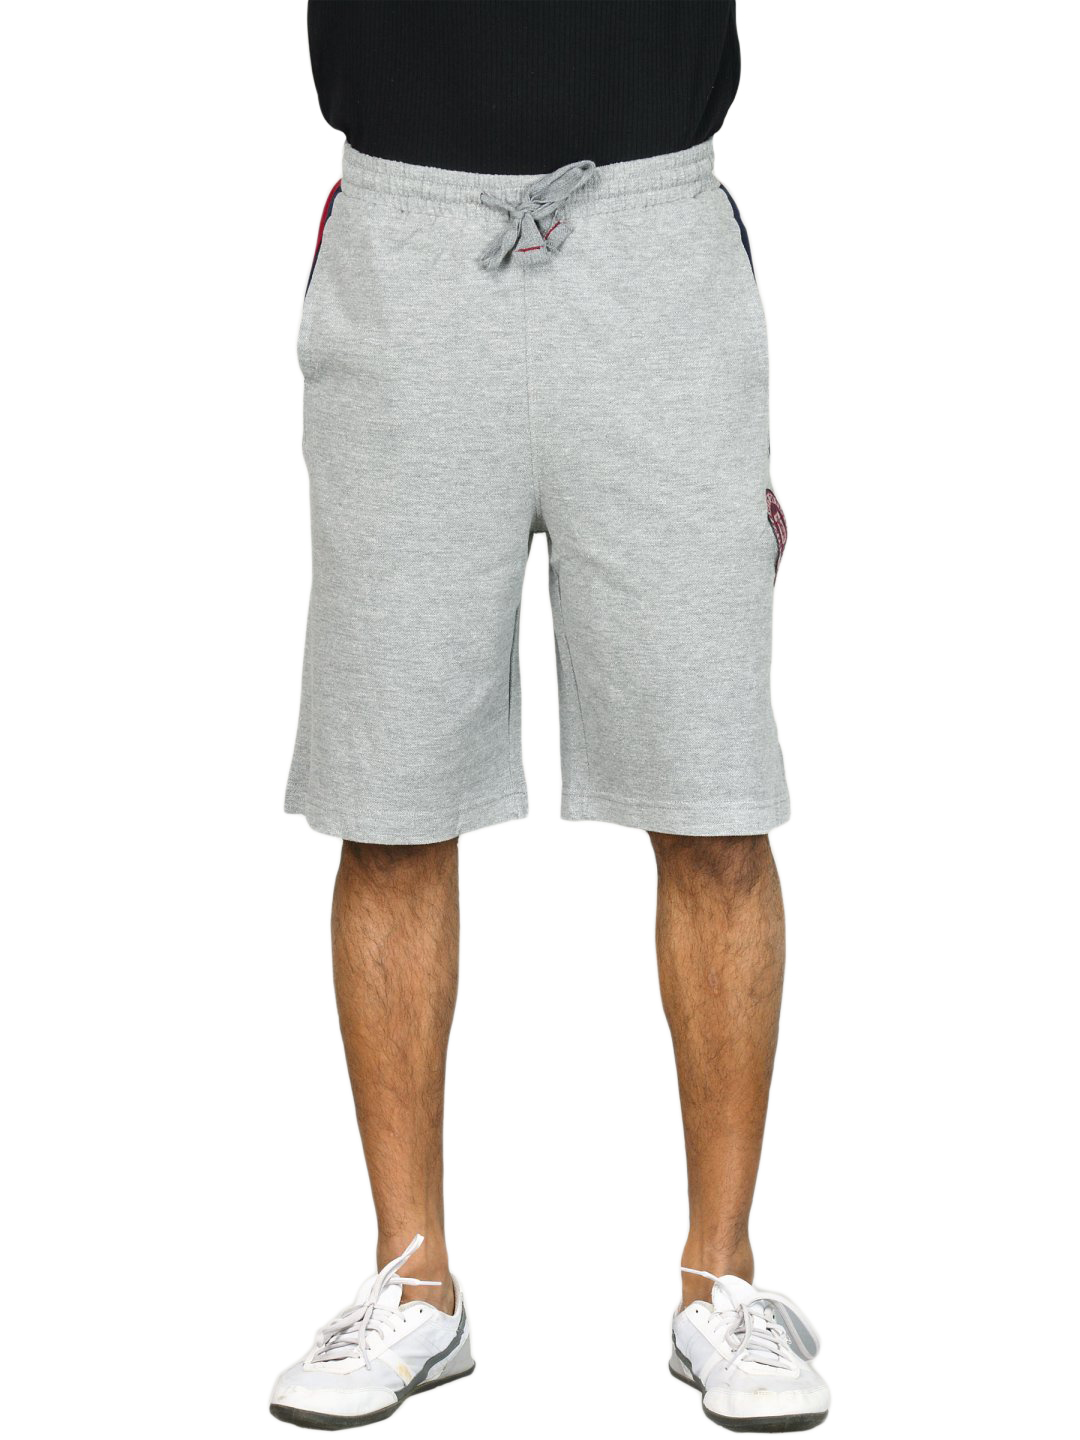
Proline Men Grey Sports Short SS11/VSSHT02 VG/PC/JR
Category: Apparel / Bottomwear / Shorts
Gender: Men
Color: Grey
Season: Summer 2011
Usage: Sports